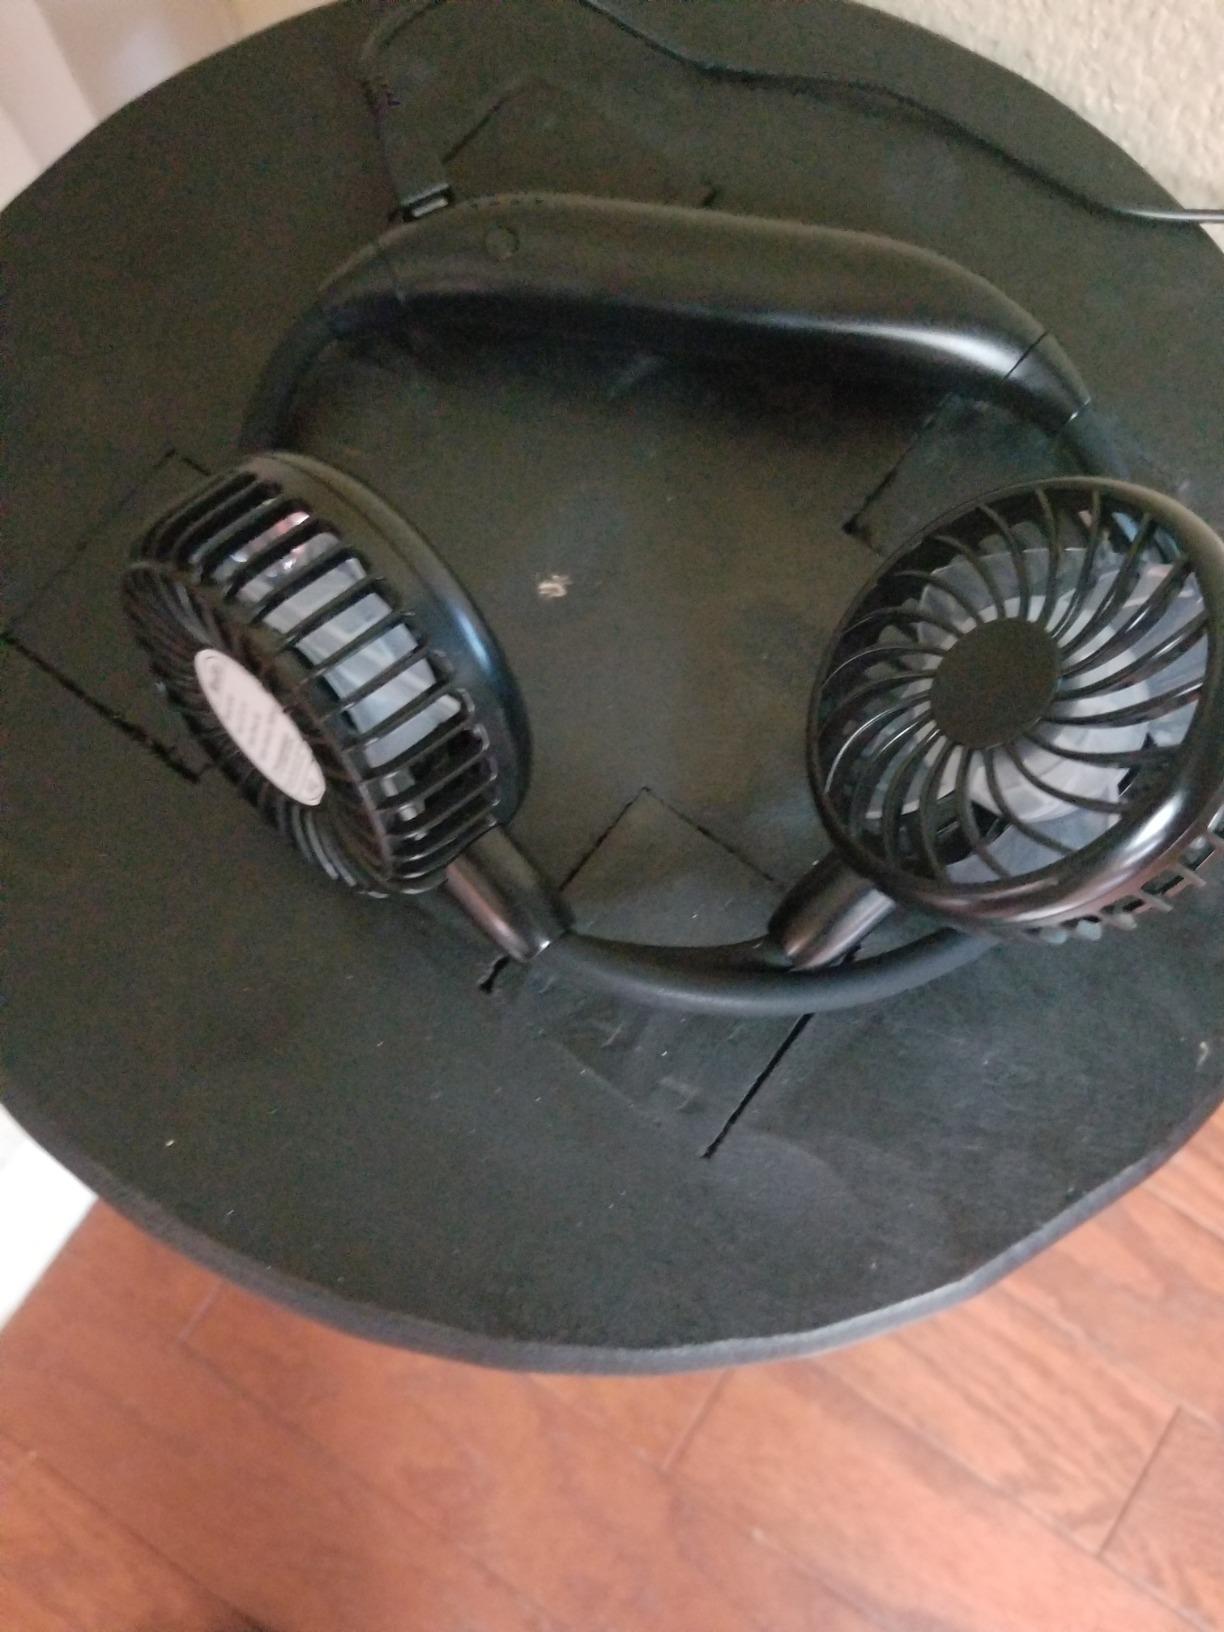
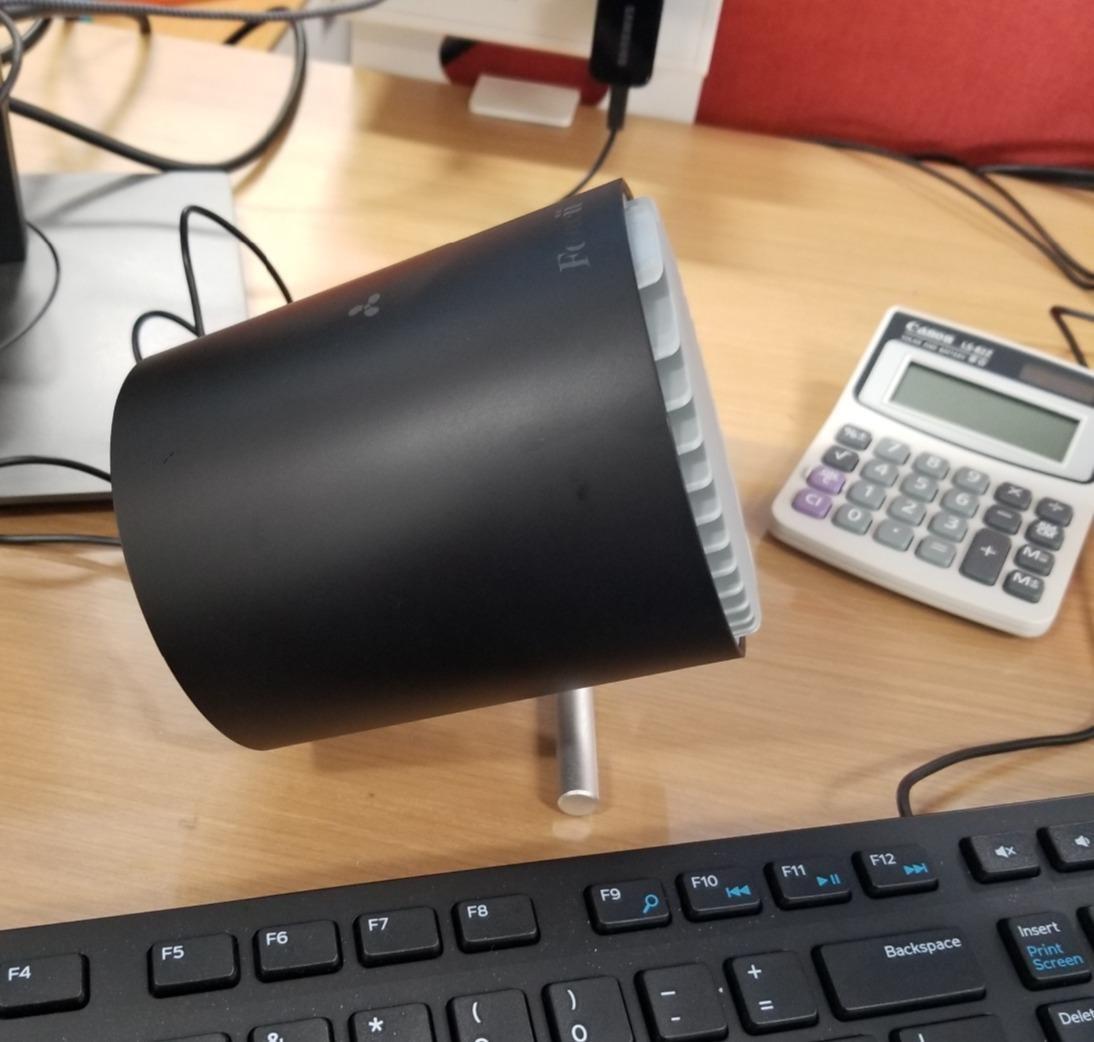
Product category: fan
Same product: no